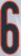
Number: 6